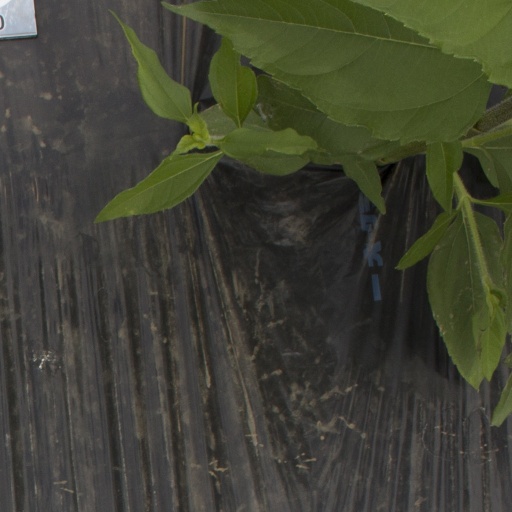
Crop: Jerusalem artichoke